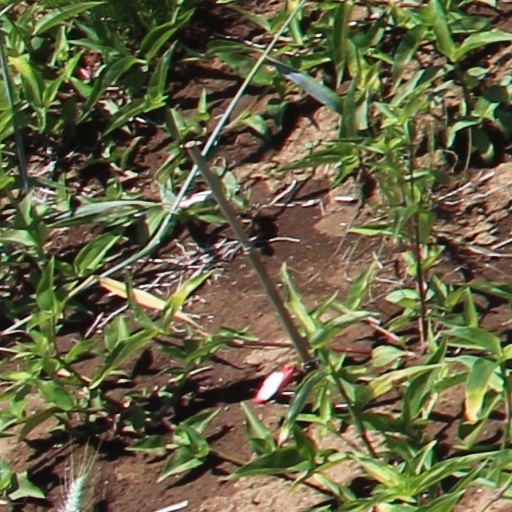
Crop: wheat